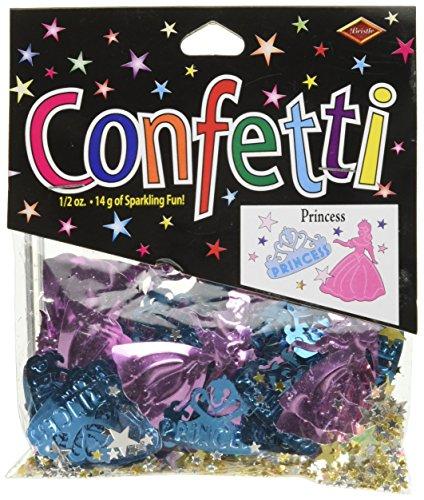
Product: Beistle CN145 Princess Confetti
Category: Home & Kitchen | Event & Party Supplies | Decorations | Confetti
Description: Princess party item.
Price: $5.61
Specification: Product Dimensions:         5.2 x 4.5 inches ; 0.48 ounces    |Shipping Weight: 1.6 ounces (View shipping rates and policies)|Domestic Shipping: Item can be shipped within U.S.|International Shipping: This item is not eligible for international shipping.  Learn More|ASIN: B006UGY85G|UPC: 022735181458|Item model number: CN145